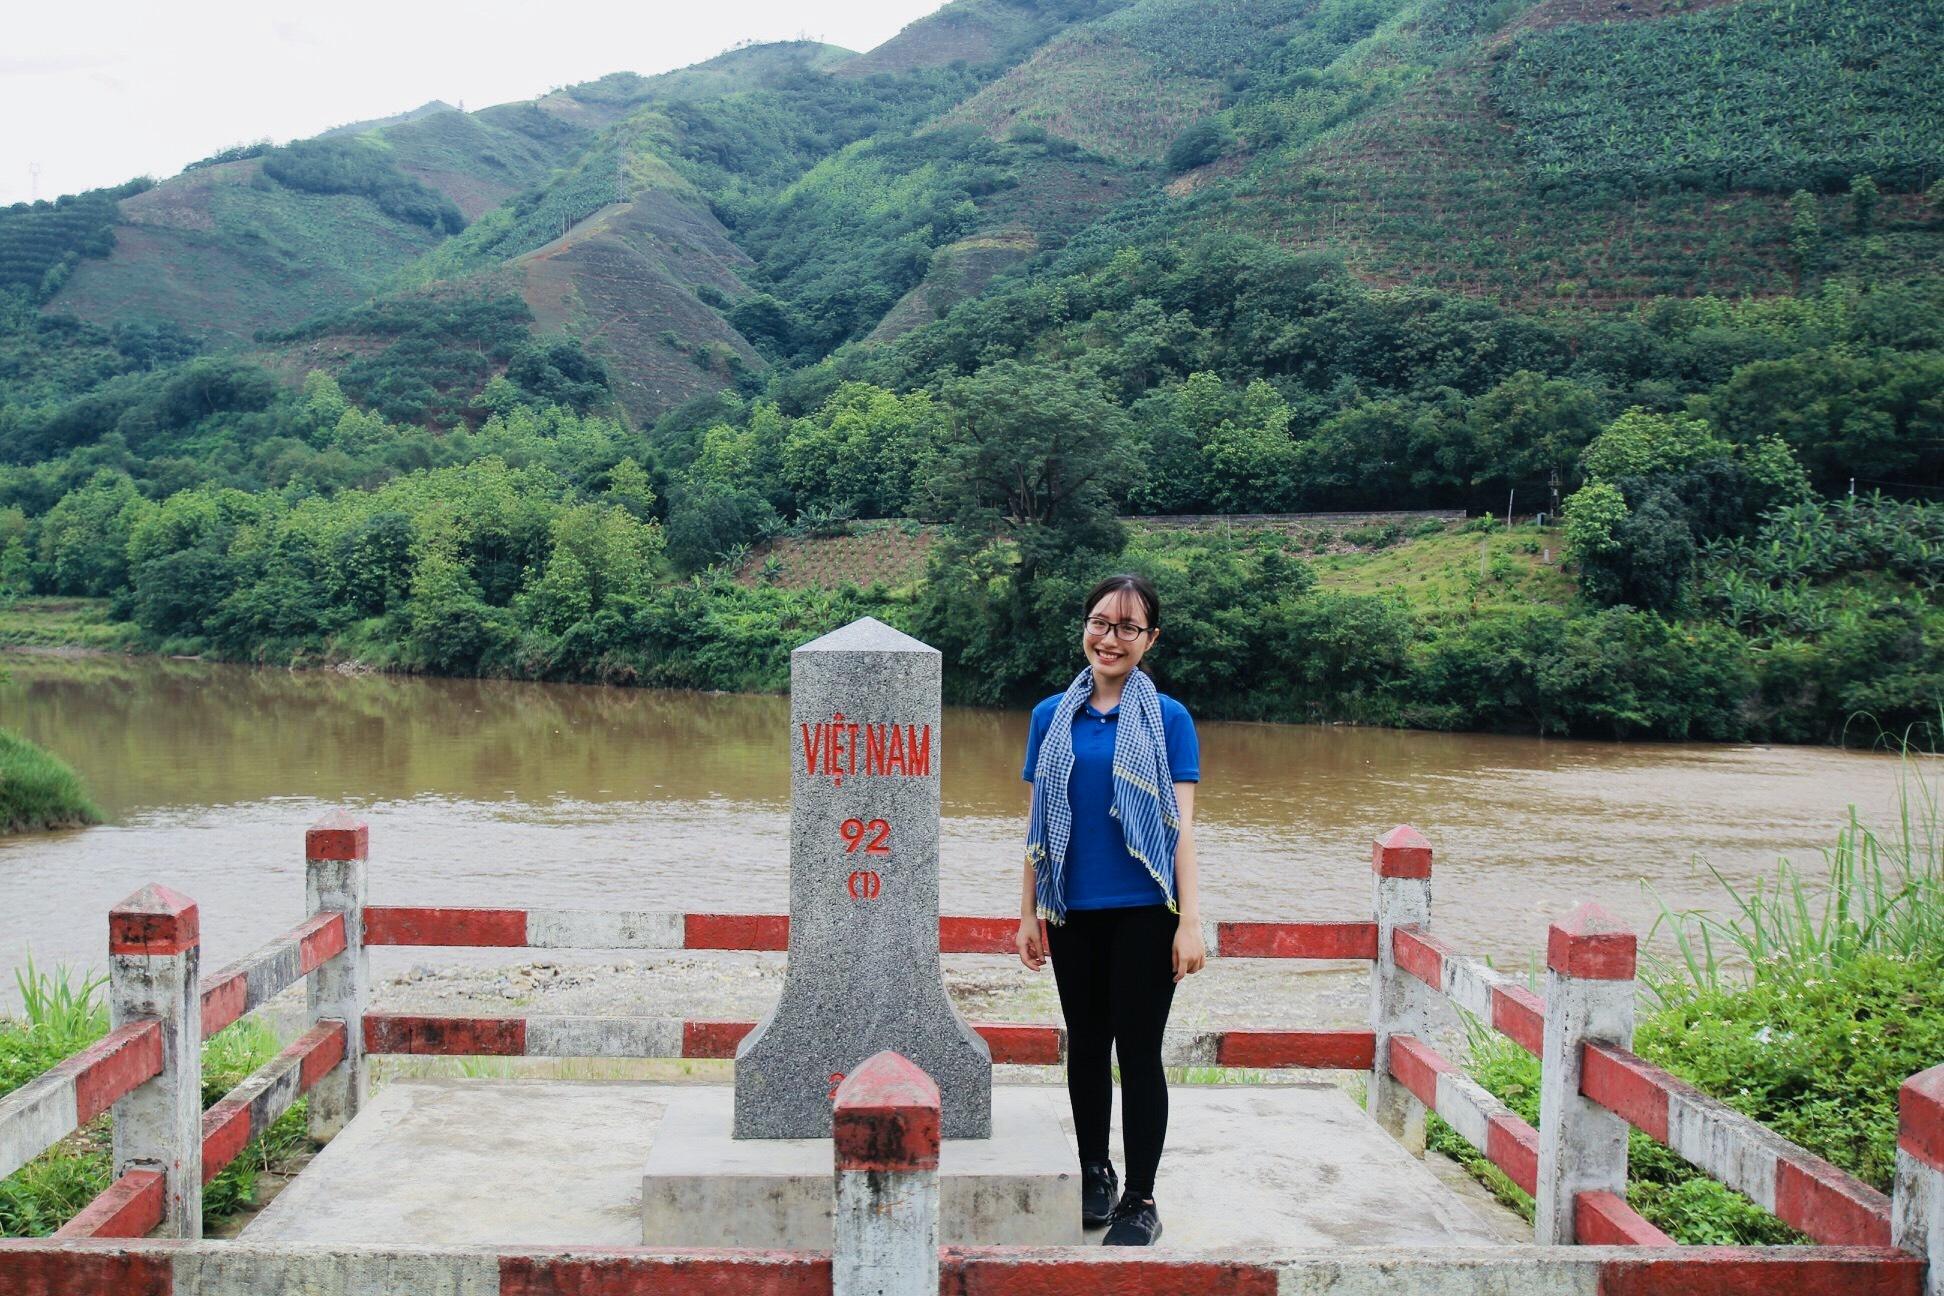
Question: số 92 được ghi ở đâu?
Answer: ở trên cột đá